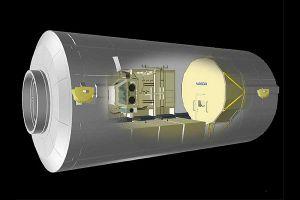
Le CAM est un élément japonais de la Station spatiale internationale qui devait fournir un environnement à gravité contrôlée pour des expériences scientifiques. Le développement de ce module de la station spatiale a été annulé alors que sa construction avait déjà commencé.